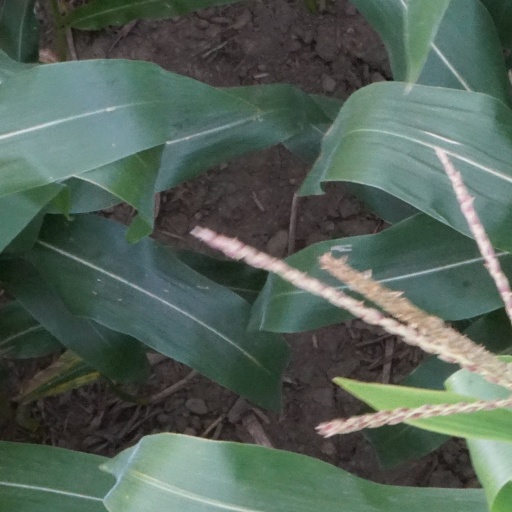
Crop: maize; corn